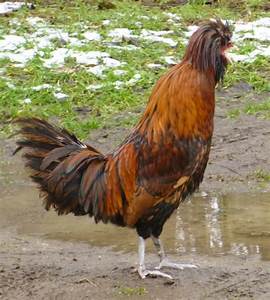
Label: chicken